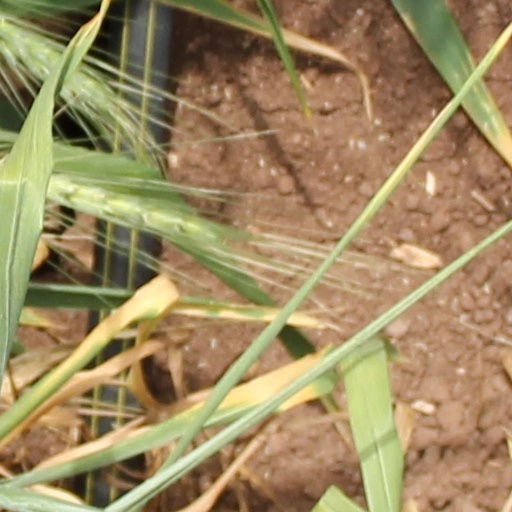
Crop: wheat